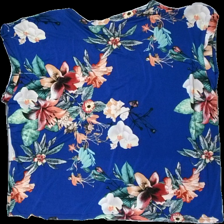
View: back
Type: Top
Category: Ladies
Brand: Not in the list
Brand text on label: SisterS Point
Colors: Blue, Pink, Green, Multicolor
Material: 100% polyester
Pattern: Floral print
Cut: Regular, C-collar
Size: XL
Season: All
Stains: Minor
Price range: <50
Recommended usage: Recycle